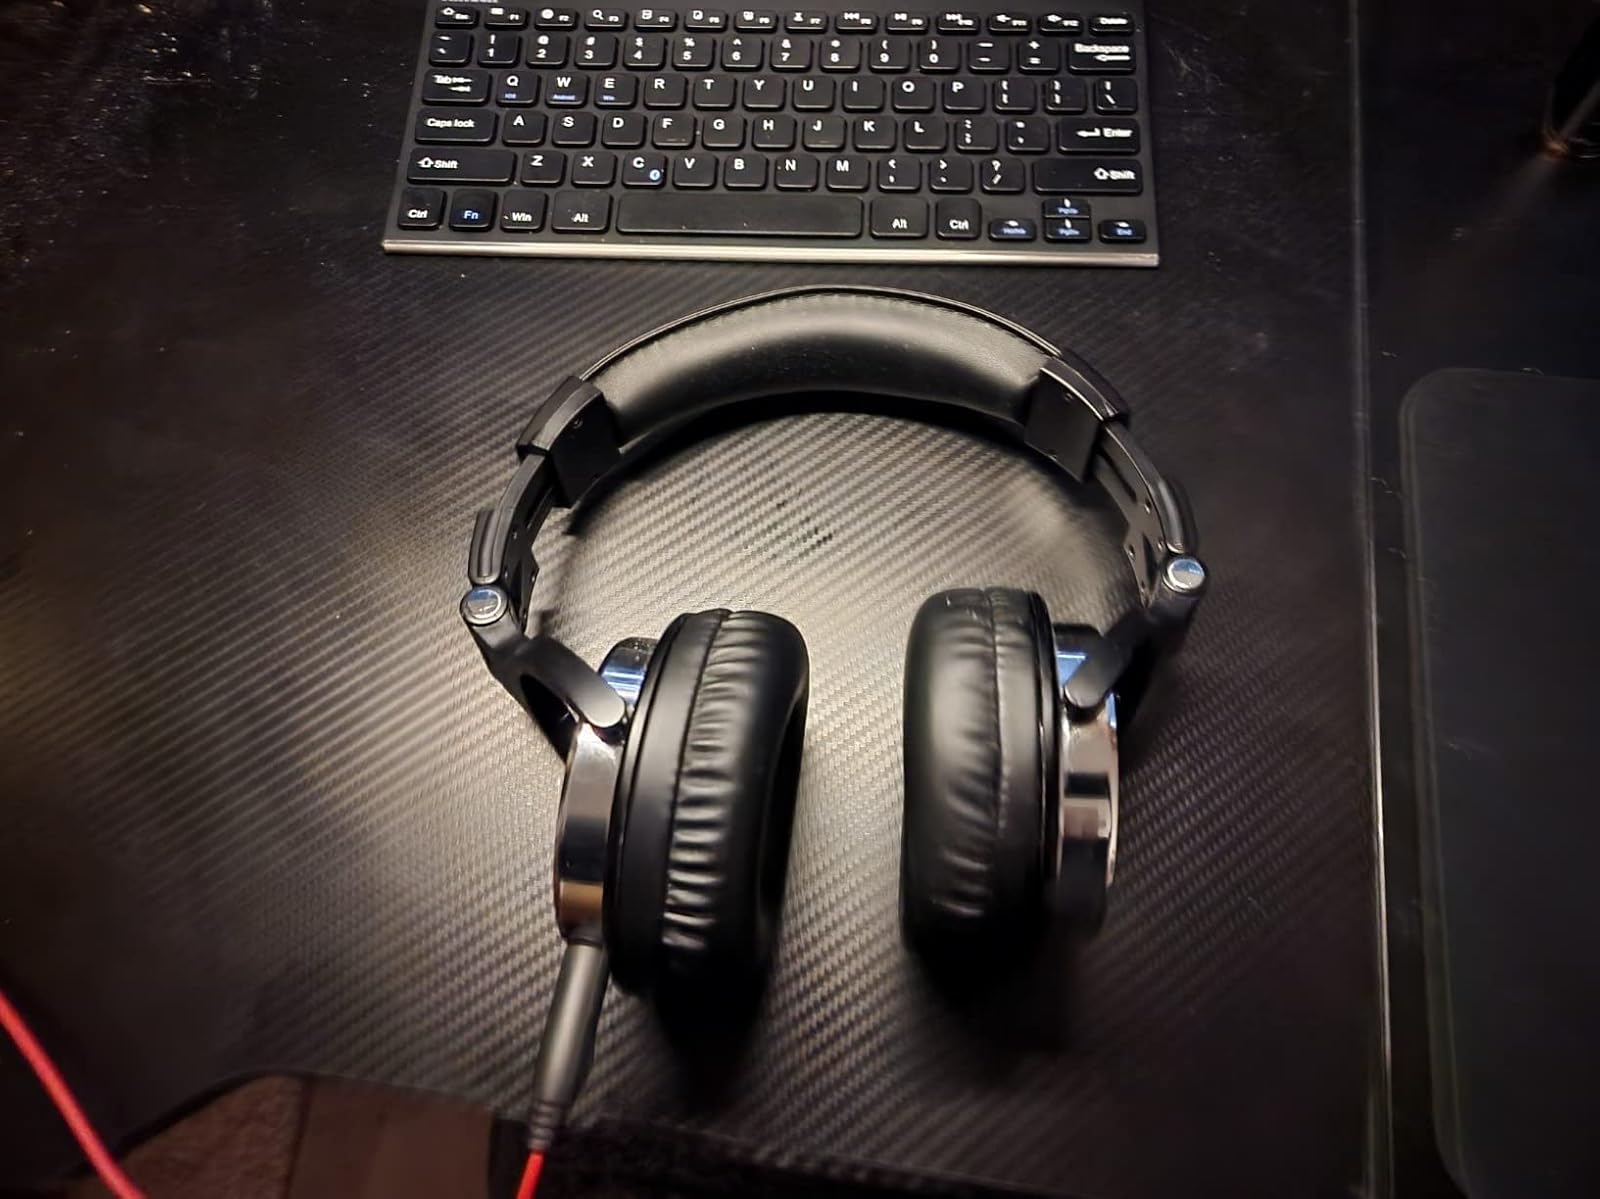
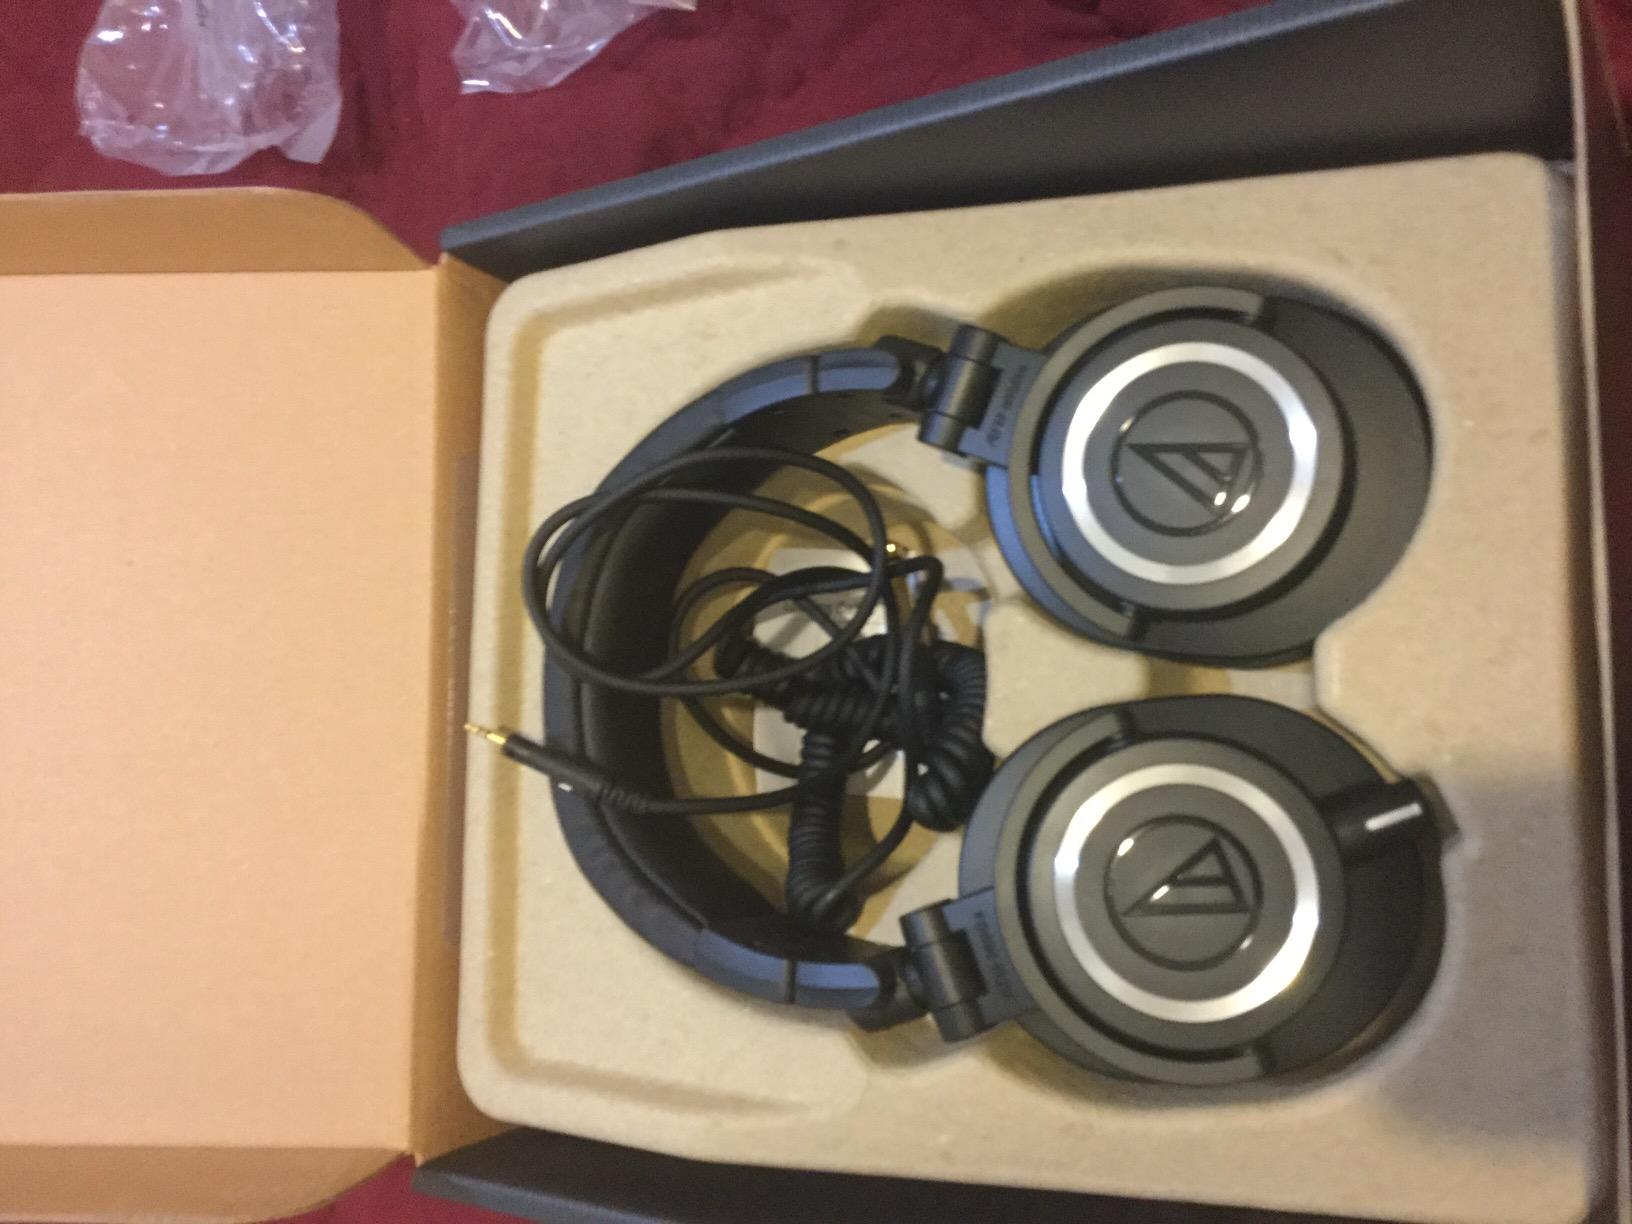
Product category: headphones
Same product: no